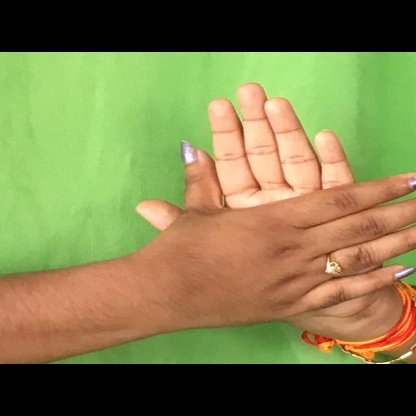
Mudra: Chakra